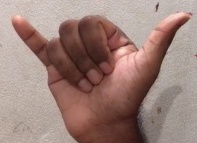
ASL sign: Y